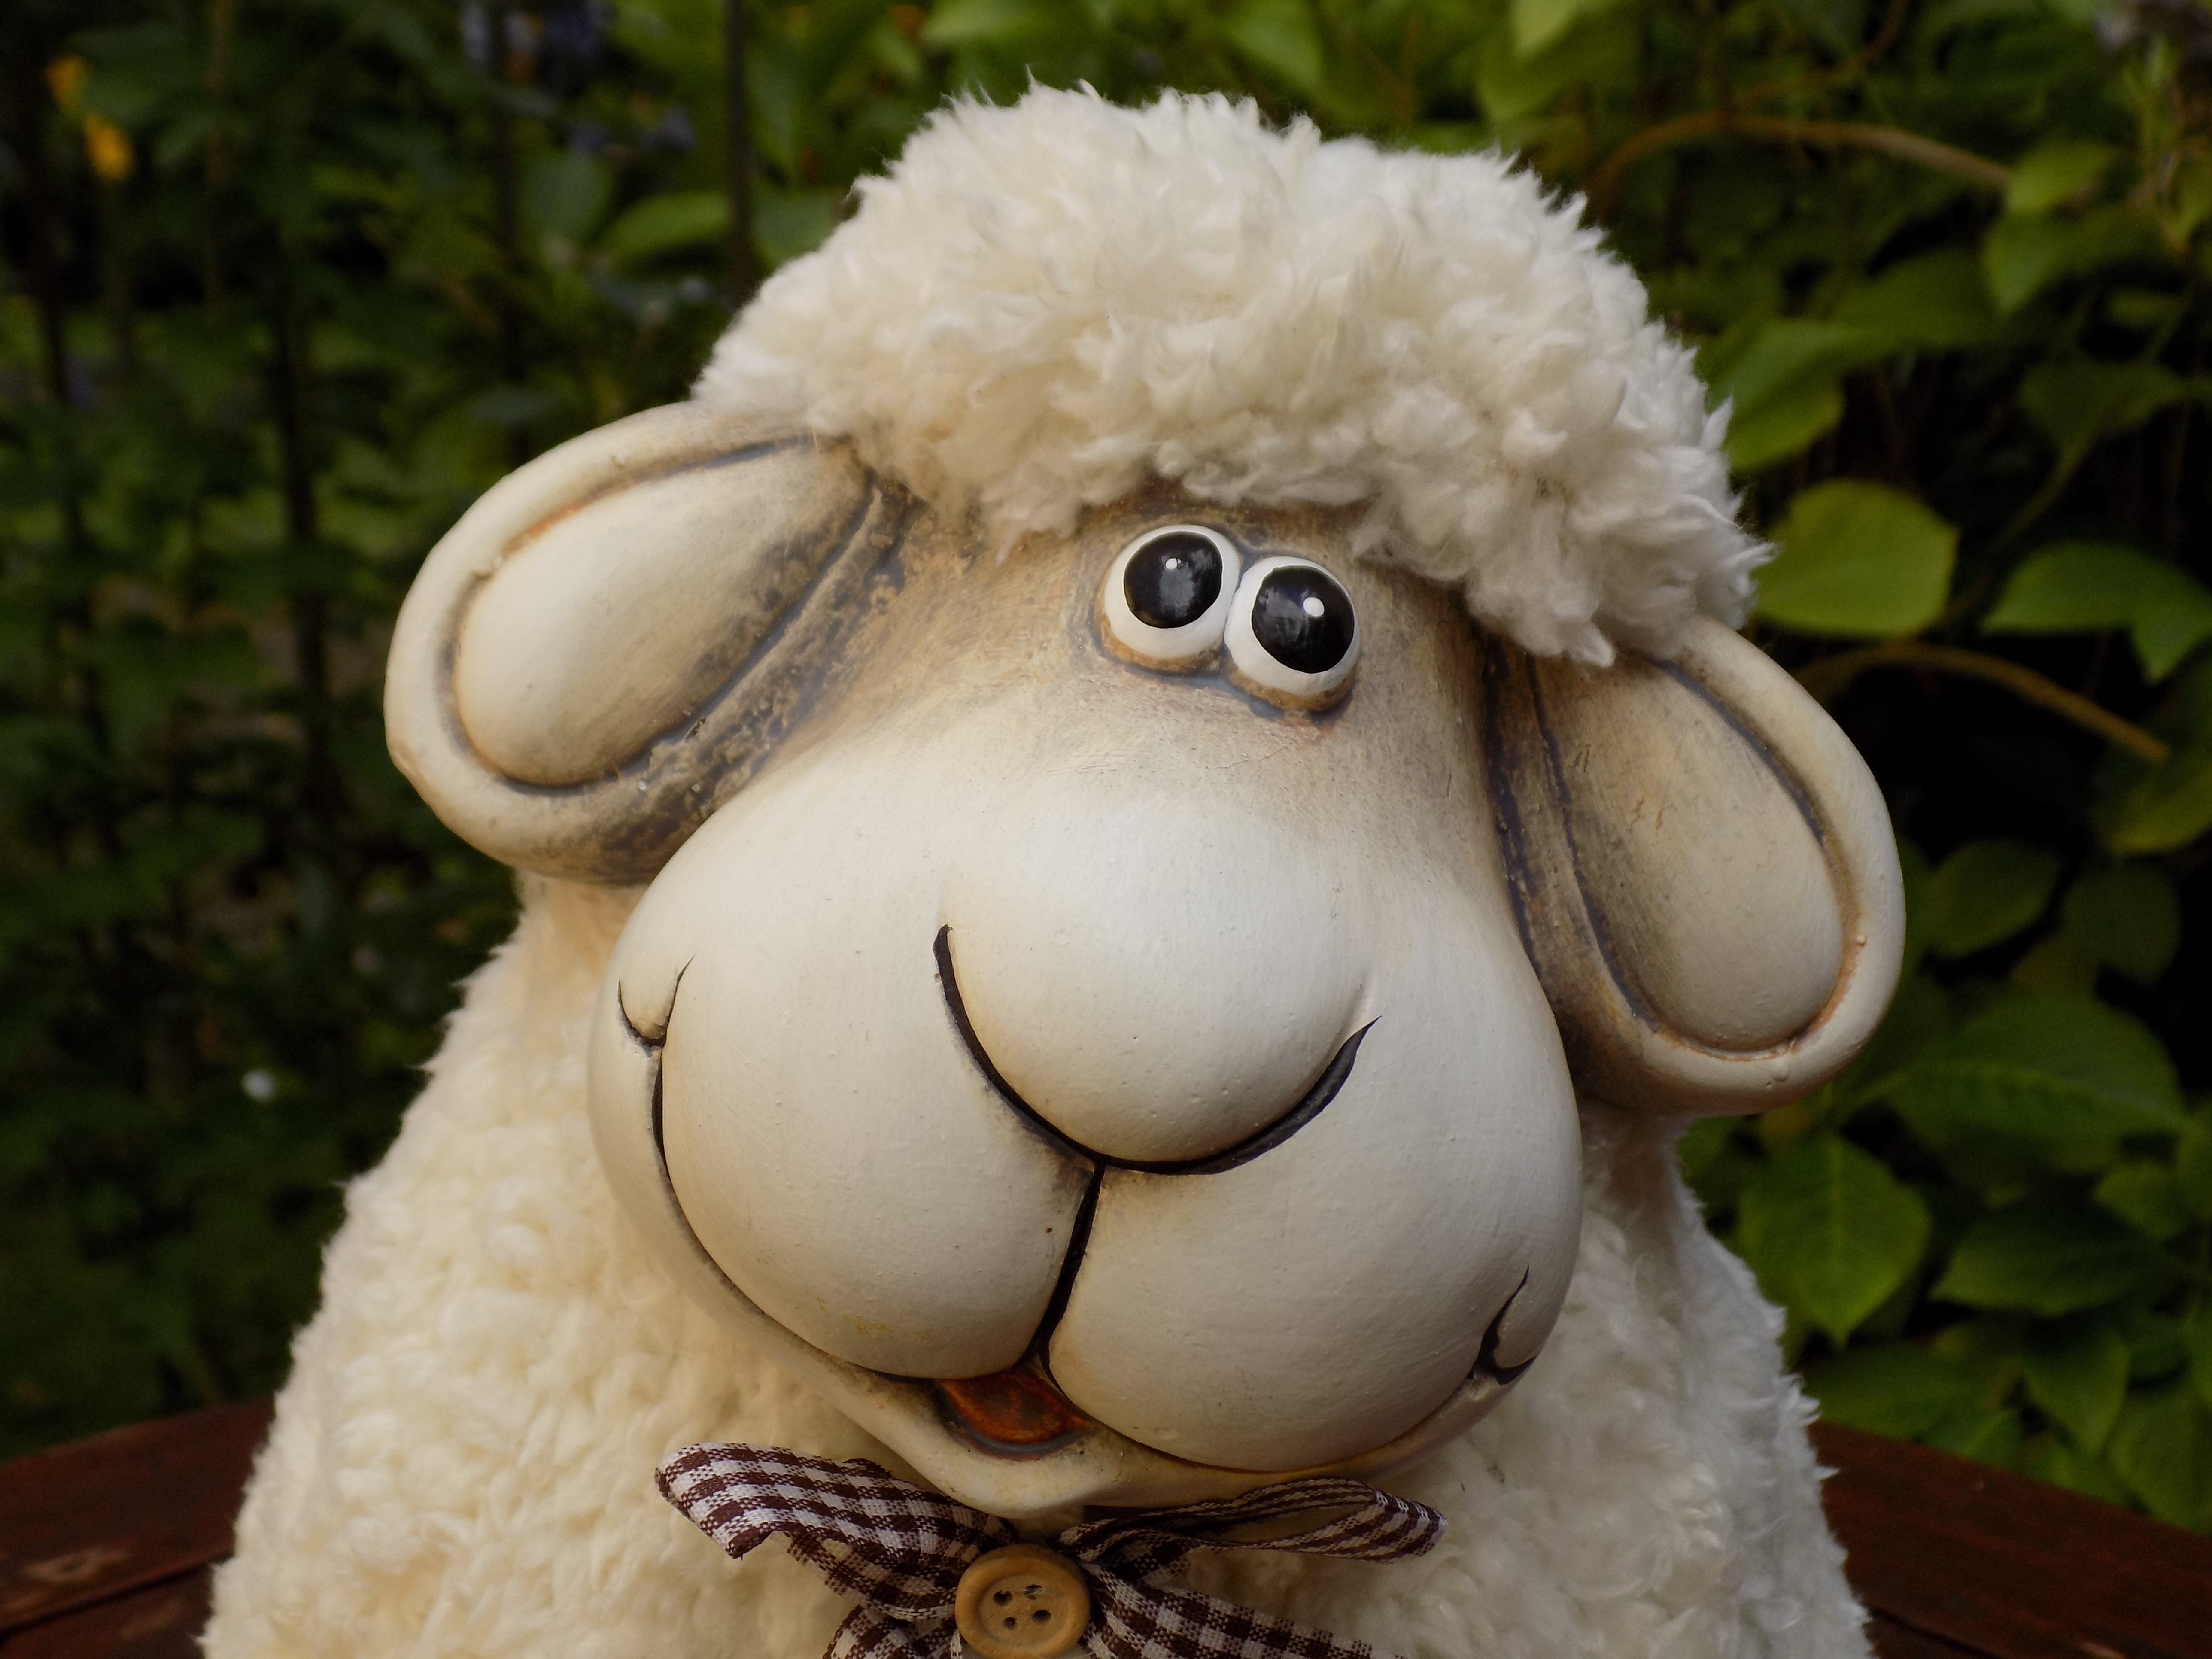
flower, cute, sheep, mammal, toy, rabbit, fig, deco, teddy bear, textile, head, sheeps, plush, stuffed toy, rabits and hares